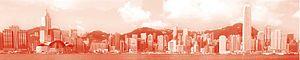
Photo de l'horizon de Hong Kong, prise par un représentant du gouvernement
Hong Kong, officiellement la région administrative spéciale de Hong Kong de la république populaire de Chine, est la plus grande et la plus peuplée des deux régions administratives spéciales de la république populaire de Chine, l'autre étant Macao. Elle compte environ sept millions d'habitants que l'on appelle Hongkongais dont l'espérance de vie, de 84,2 ans, est la plus longue au monde en 2017.